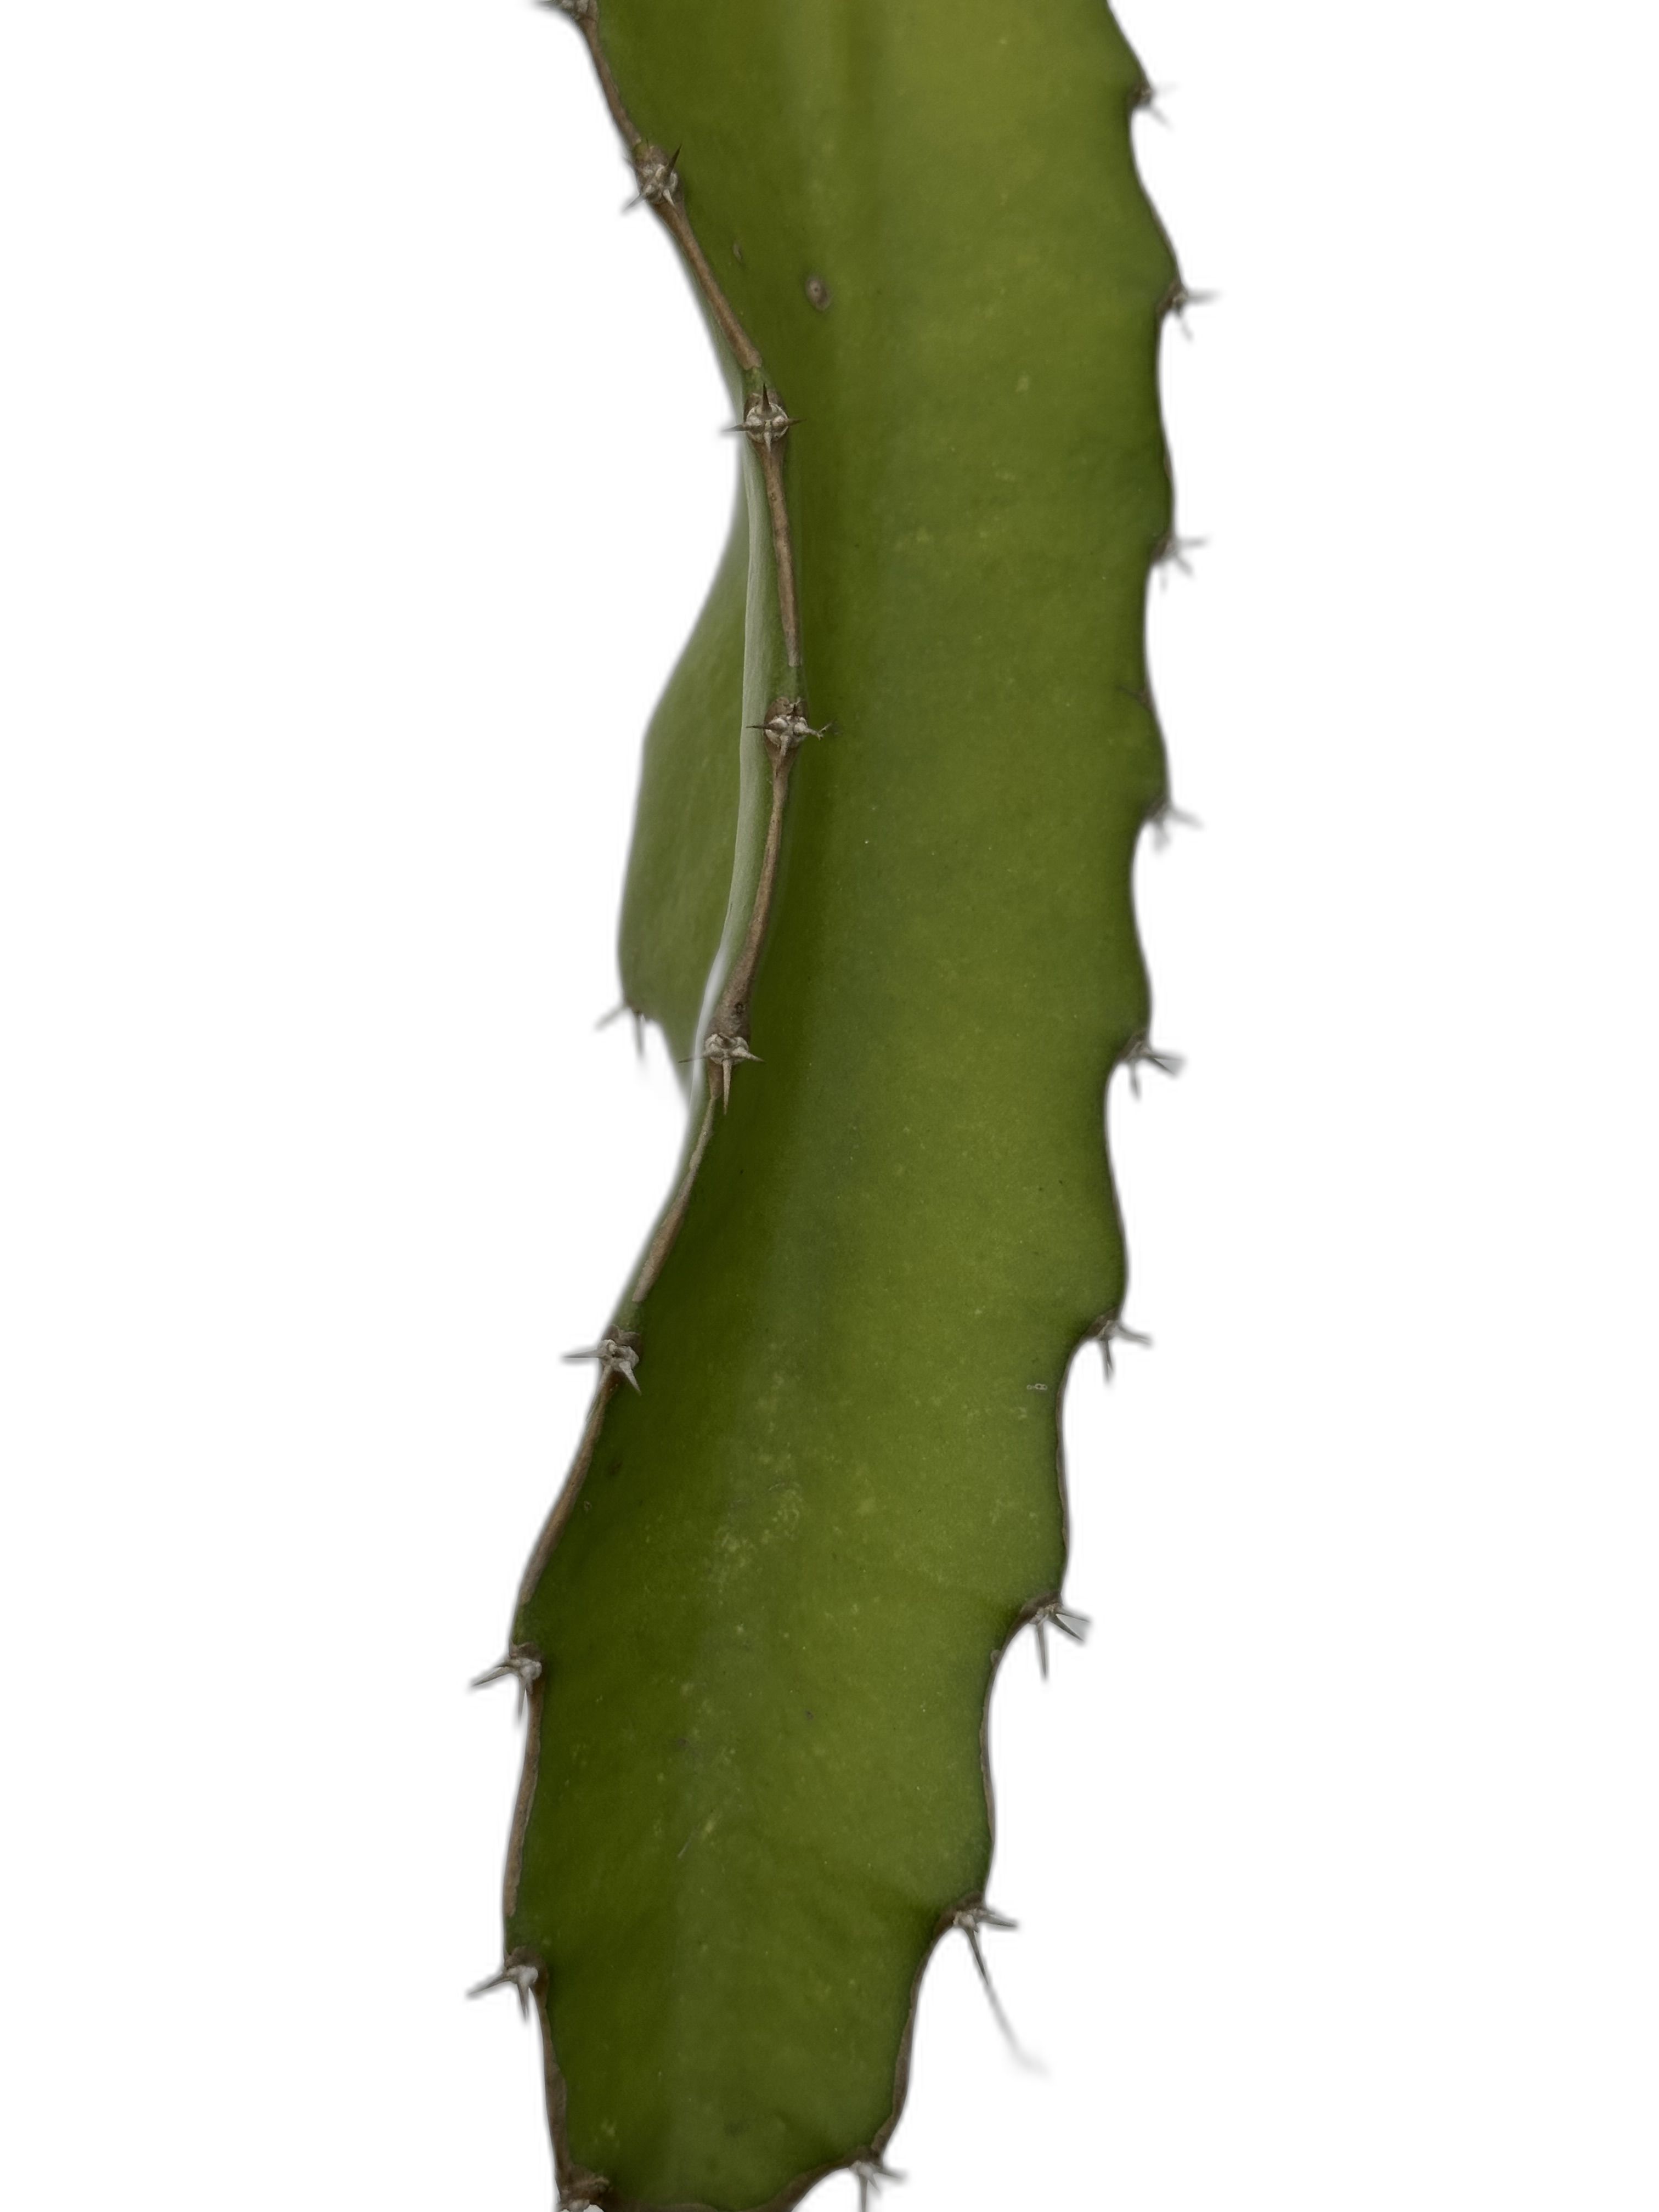
Label: Good leaf